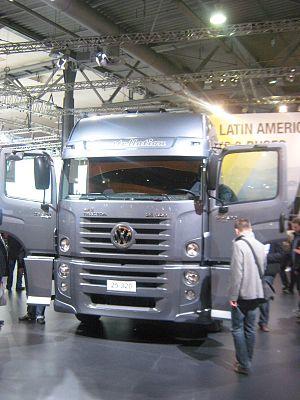
Le Volkswagen Constellation est un camion produit à partir de 2005 à Resende au Brésil par Volkswagen Trucks and Buses. Il est destiné principalement au marché sud-américain mais il est aussi vendu en Afrique du Sud. Il est décliné en plusieurs versions de la version 13.181 à 31.330. La version la plus connue est la version 19.360 caractérisée par ses pare-chocs peints. Il est vendu aux côtés des Delivery, Worker et Workline.